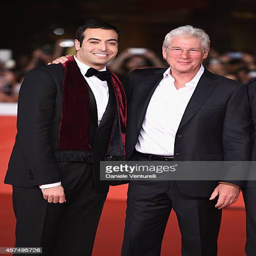
film producer and actor attend the during festival